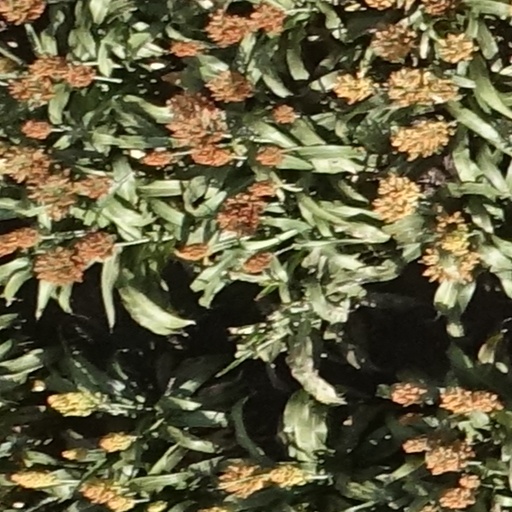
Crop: sorghum